Tako Station

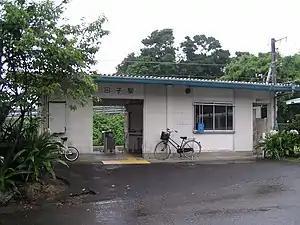
Tako Station, August 2005

is a passenger railway station in located in the town of Kushimoto, Higashimuro District, Wakayama Prefecture, Japan, operated by West Japan Railway Company (JR West).